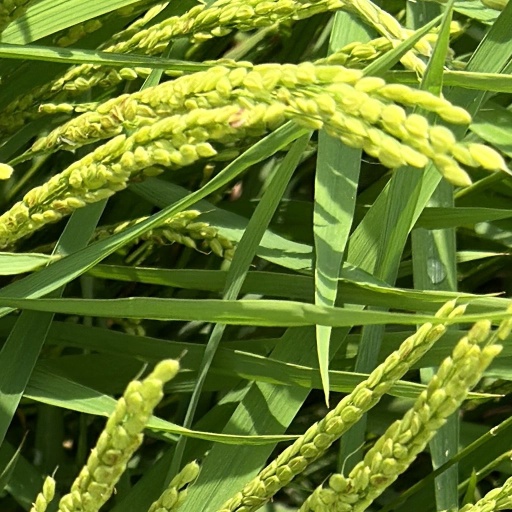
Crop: rice